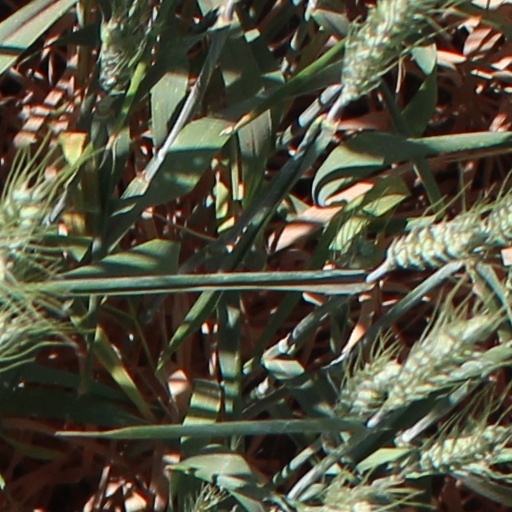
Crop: wheat